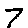
Label: 7